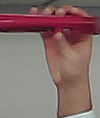
Product: loreal_shampoo